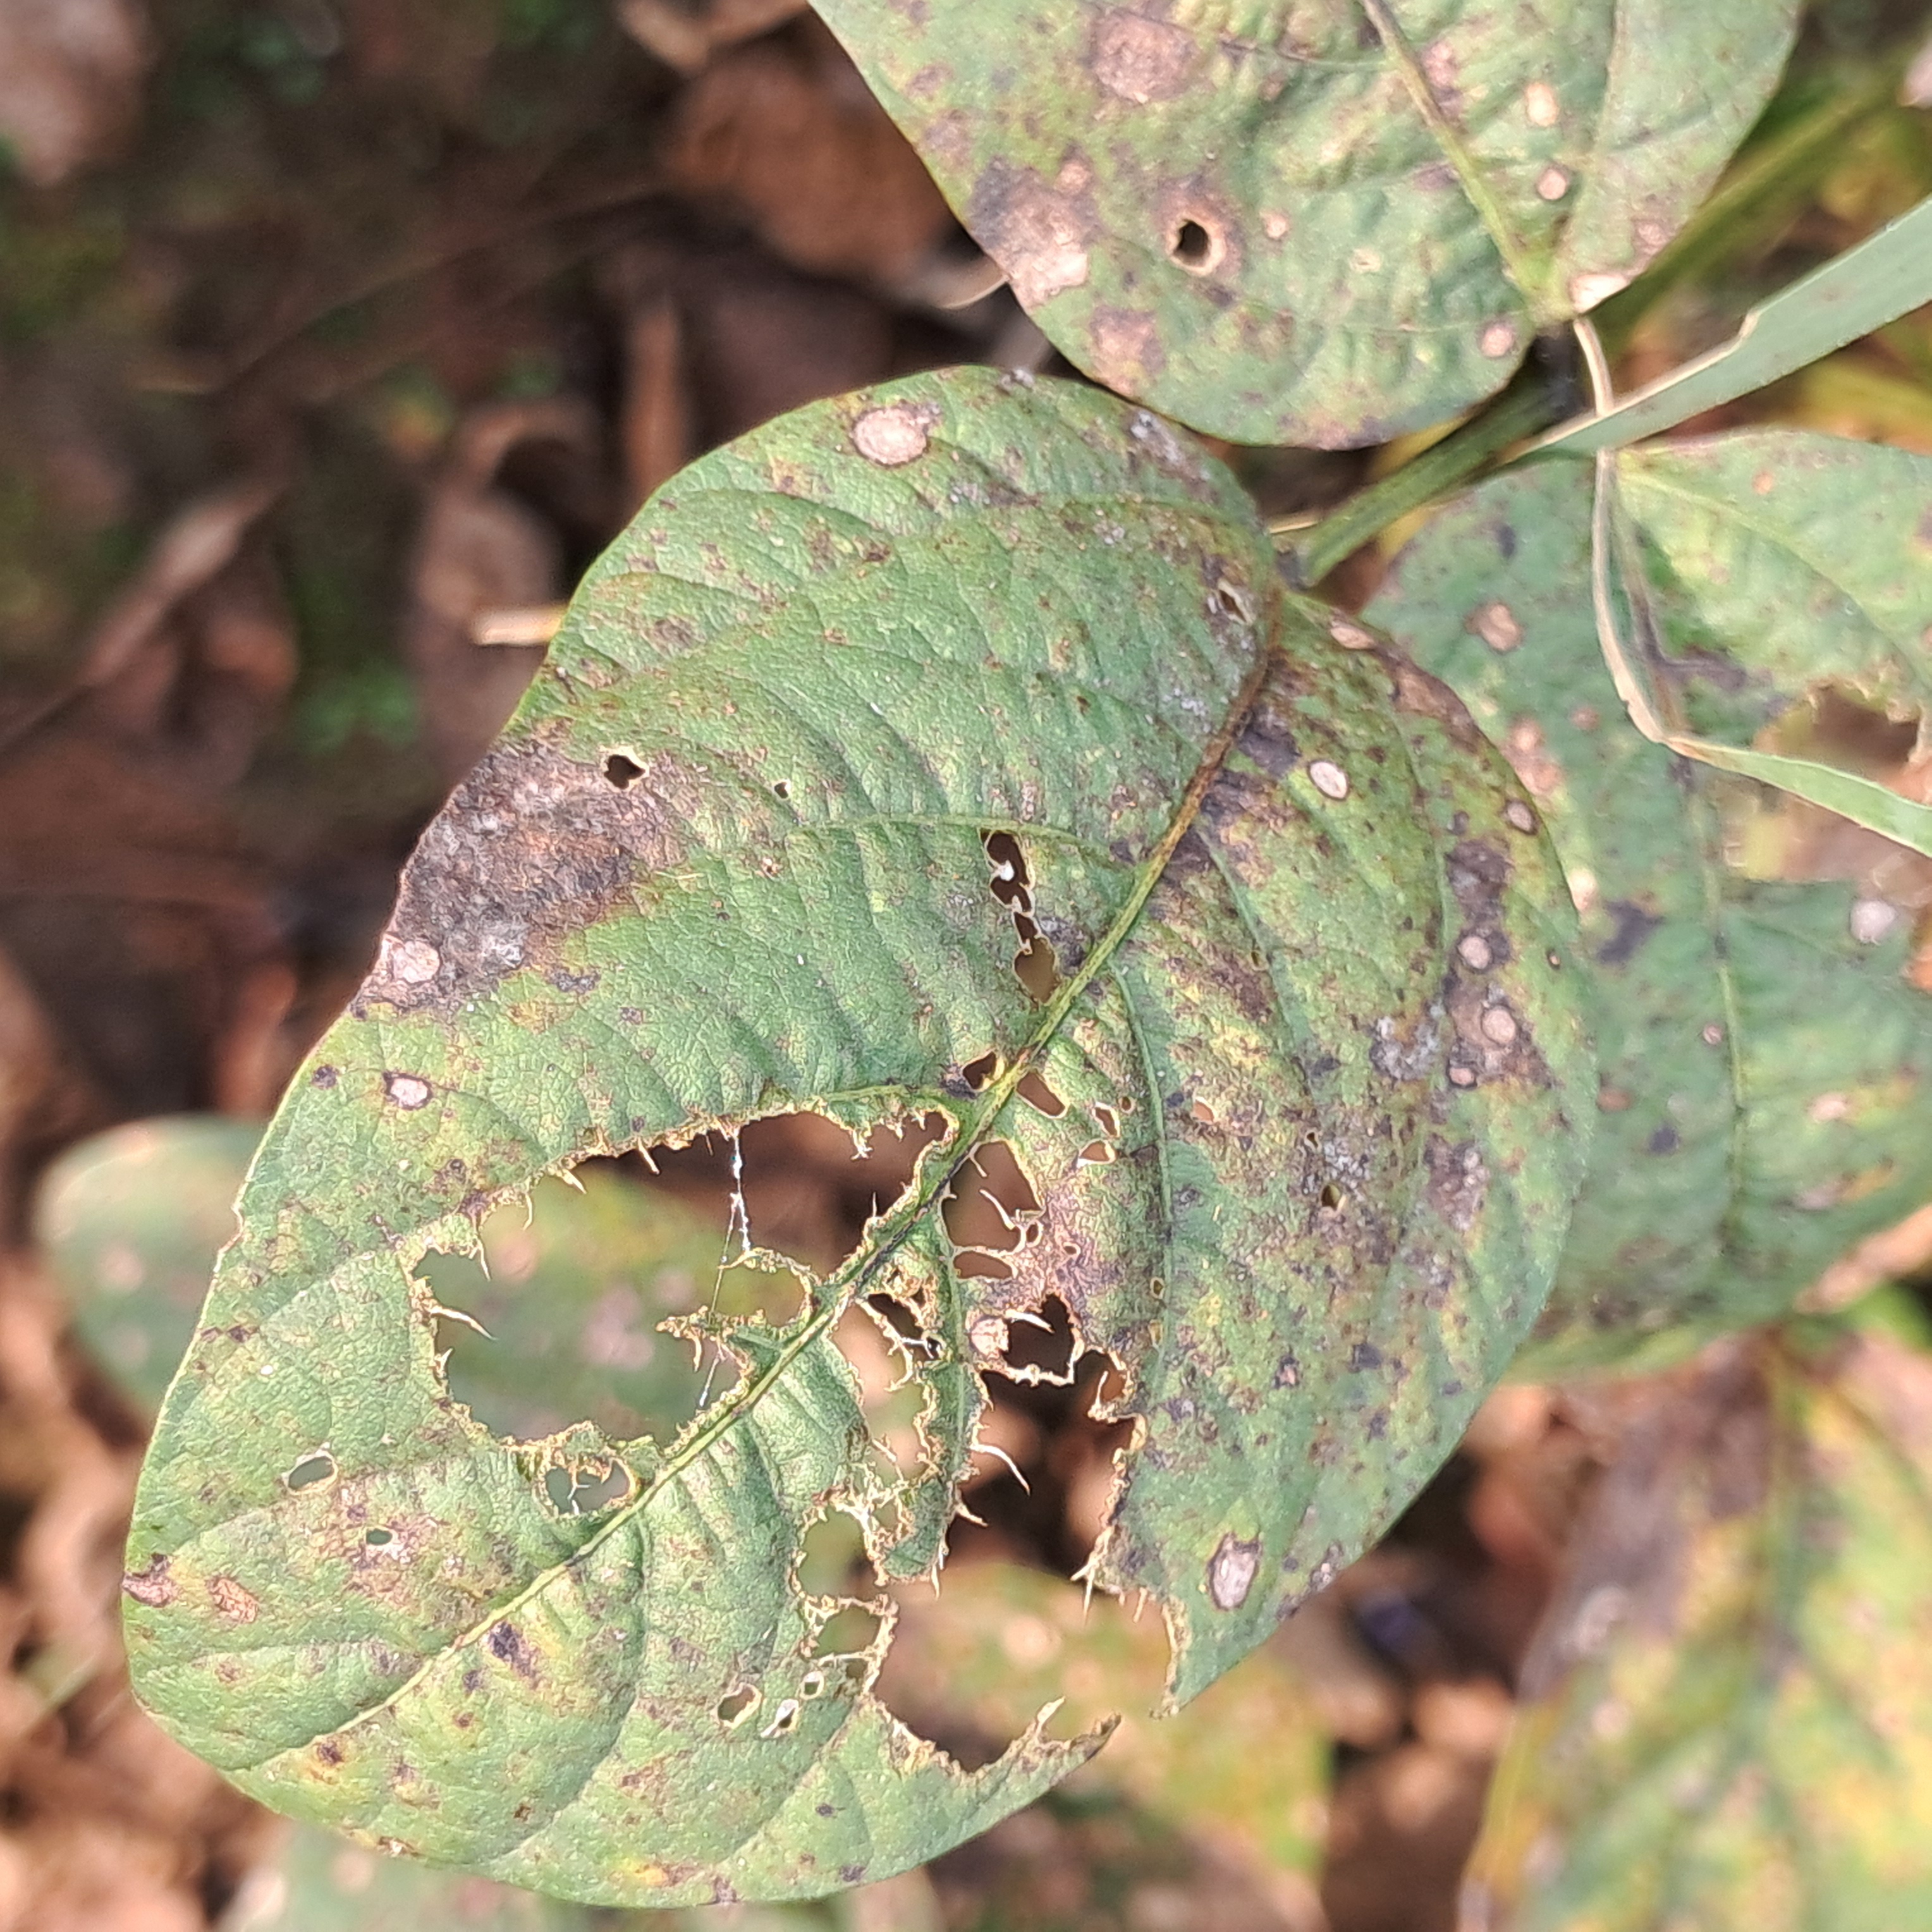
Label: Rust